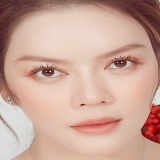
diễn viên Lý Nhã Kỳ